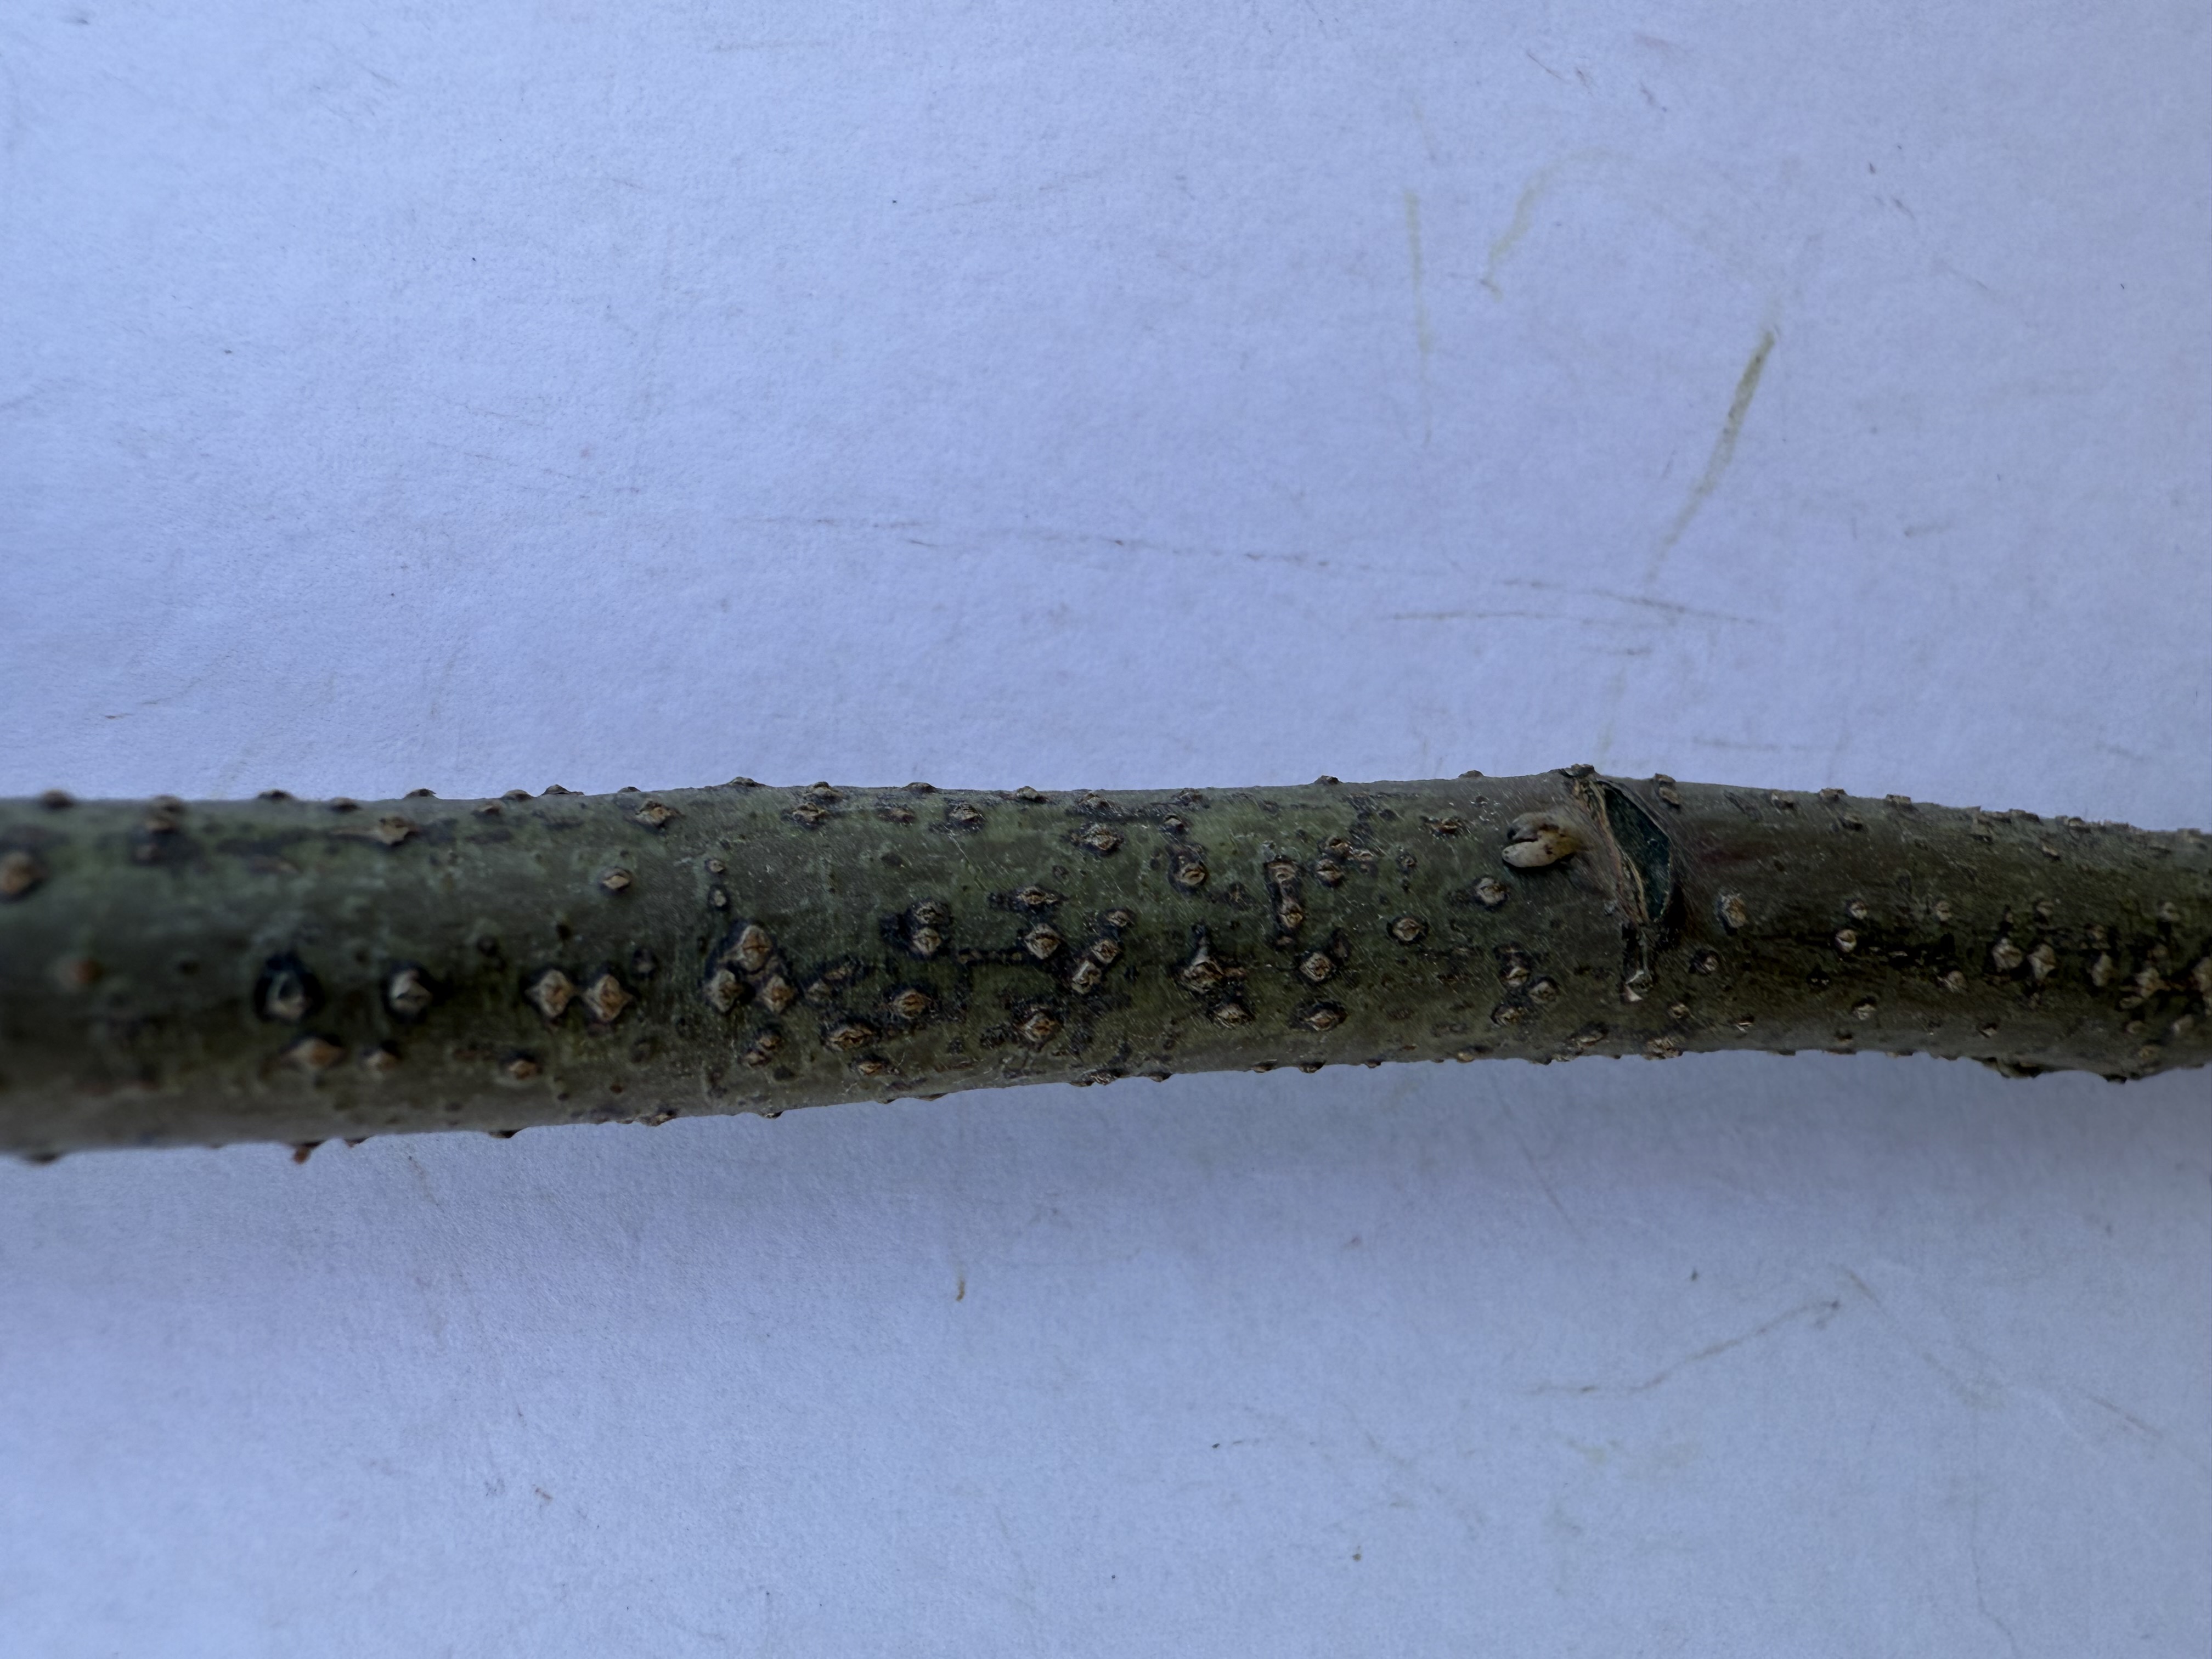
Variety: Carob